Subliminal stimuli

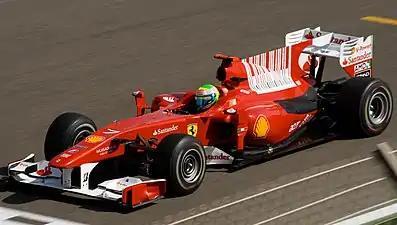
The prominent barcode pattern on this Ferrari F10 Formula 1 car served as advertising for Marlboro.

Among the researchers in favor of subliminal stimuli was Wilson Bryan Key. One of Key's most cited studies is a whisky ad in which he found several hidden figures in ice cubes. However, Cecil Adams characterises Key as "the kind of guy who could find something suggestive in a dial tone", citing an anecdote where Key objected to the use of subliminal sexual imagery in one of his own book covers, mistakenly believing that the publisher must have used an illustrative photo from an advertisement that employed subliminal stimuli. It had been a simple unaltered photograph of a martini glass.